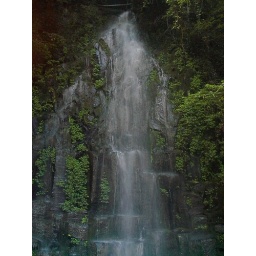
Water streaming out of a crack in the canyon wall